Hookah lounge

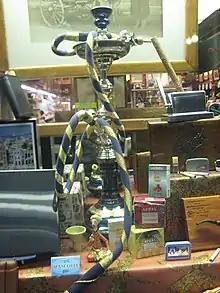
A hookah and a variety of tobacco products are on display in a Harvard Square store window in Cambridge, Massachusetts, United States.

In Western countries, shisha parlors are often owned and operated by people from the Arab world or the Indian Subcontinent where use of the hookah is a centuries-old tradition. Many shisha parlors incorporate such elements as Islamic decor and Arabic music or Indian islamic music and have traditional decor, but some are simply bars without the eastern cultural elements.